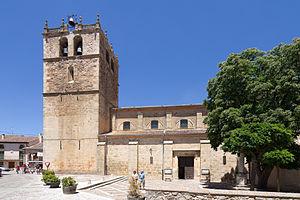
Riaza est une commune de la province de Ségovie dans la communauté autonome de Castille-et-León en Espagne.